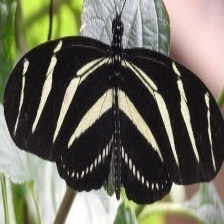
Species: ZEBRA LONG WING